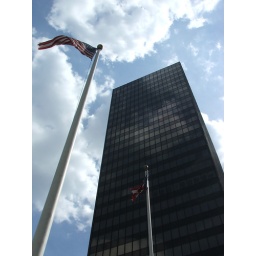
Hy Tower as seen from Levis Square. Sadly this building (2nd tallest in Toledo) is sitting empty right now.